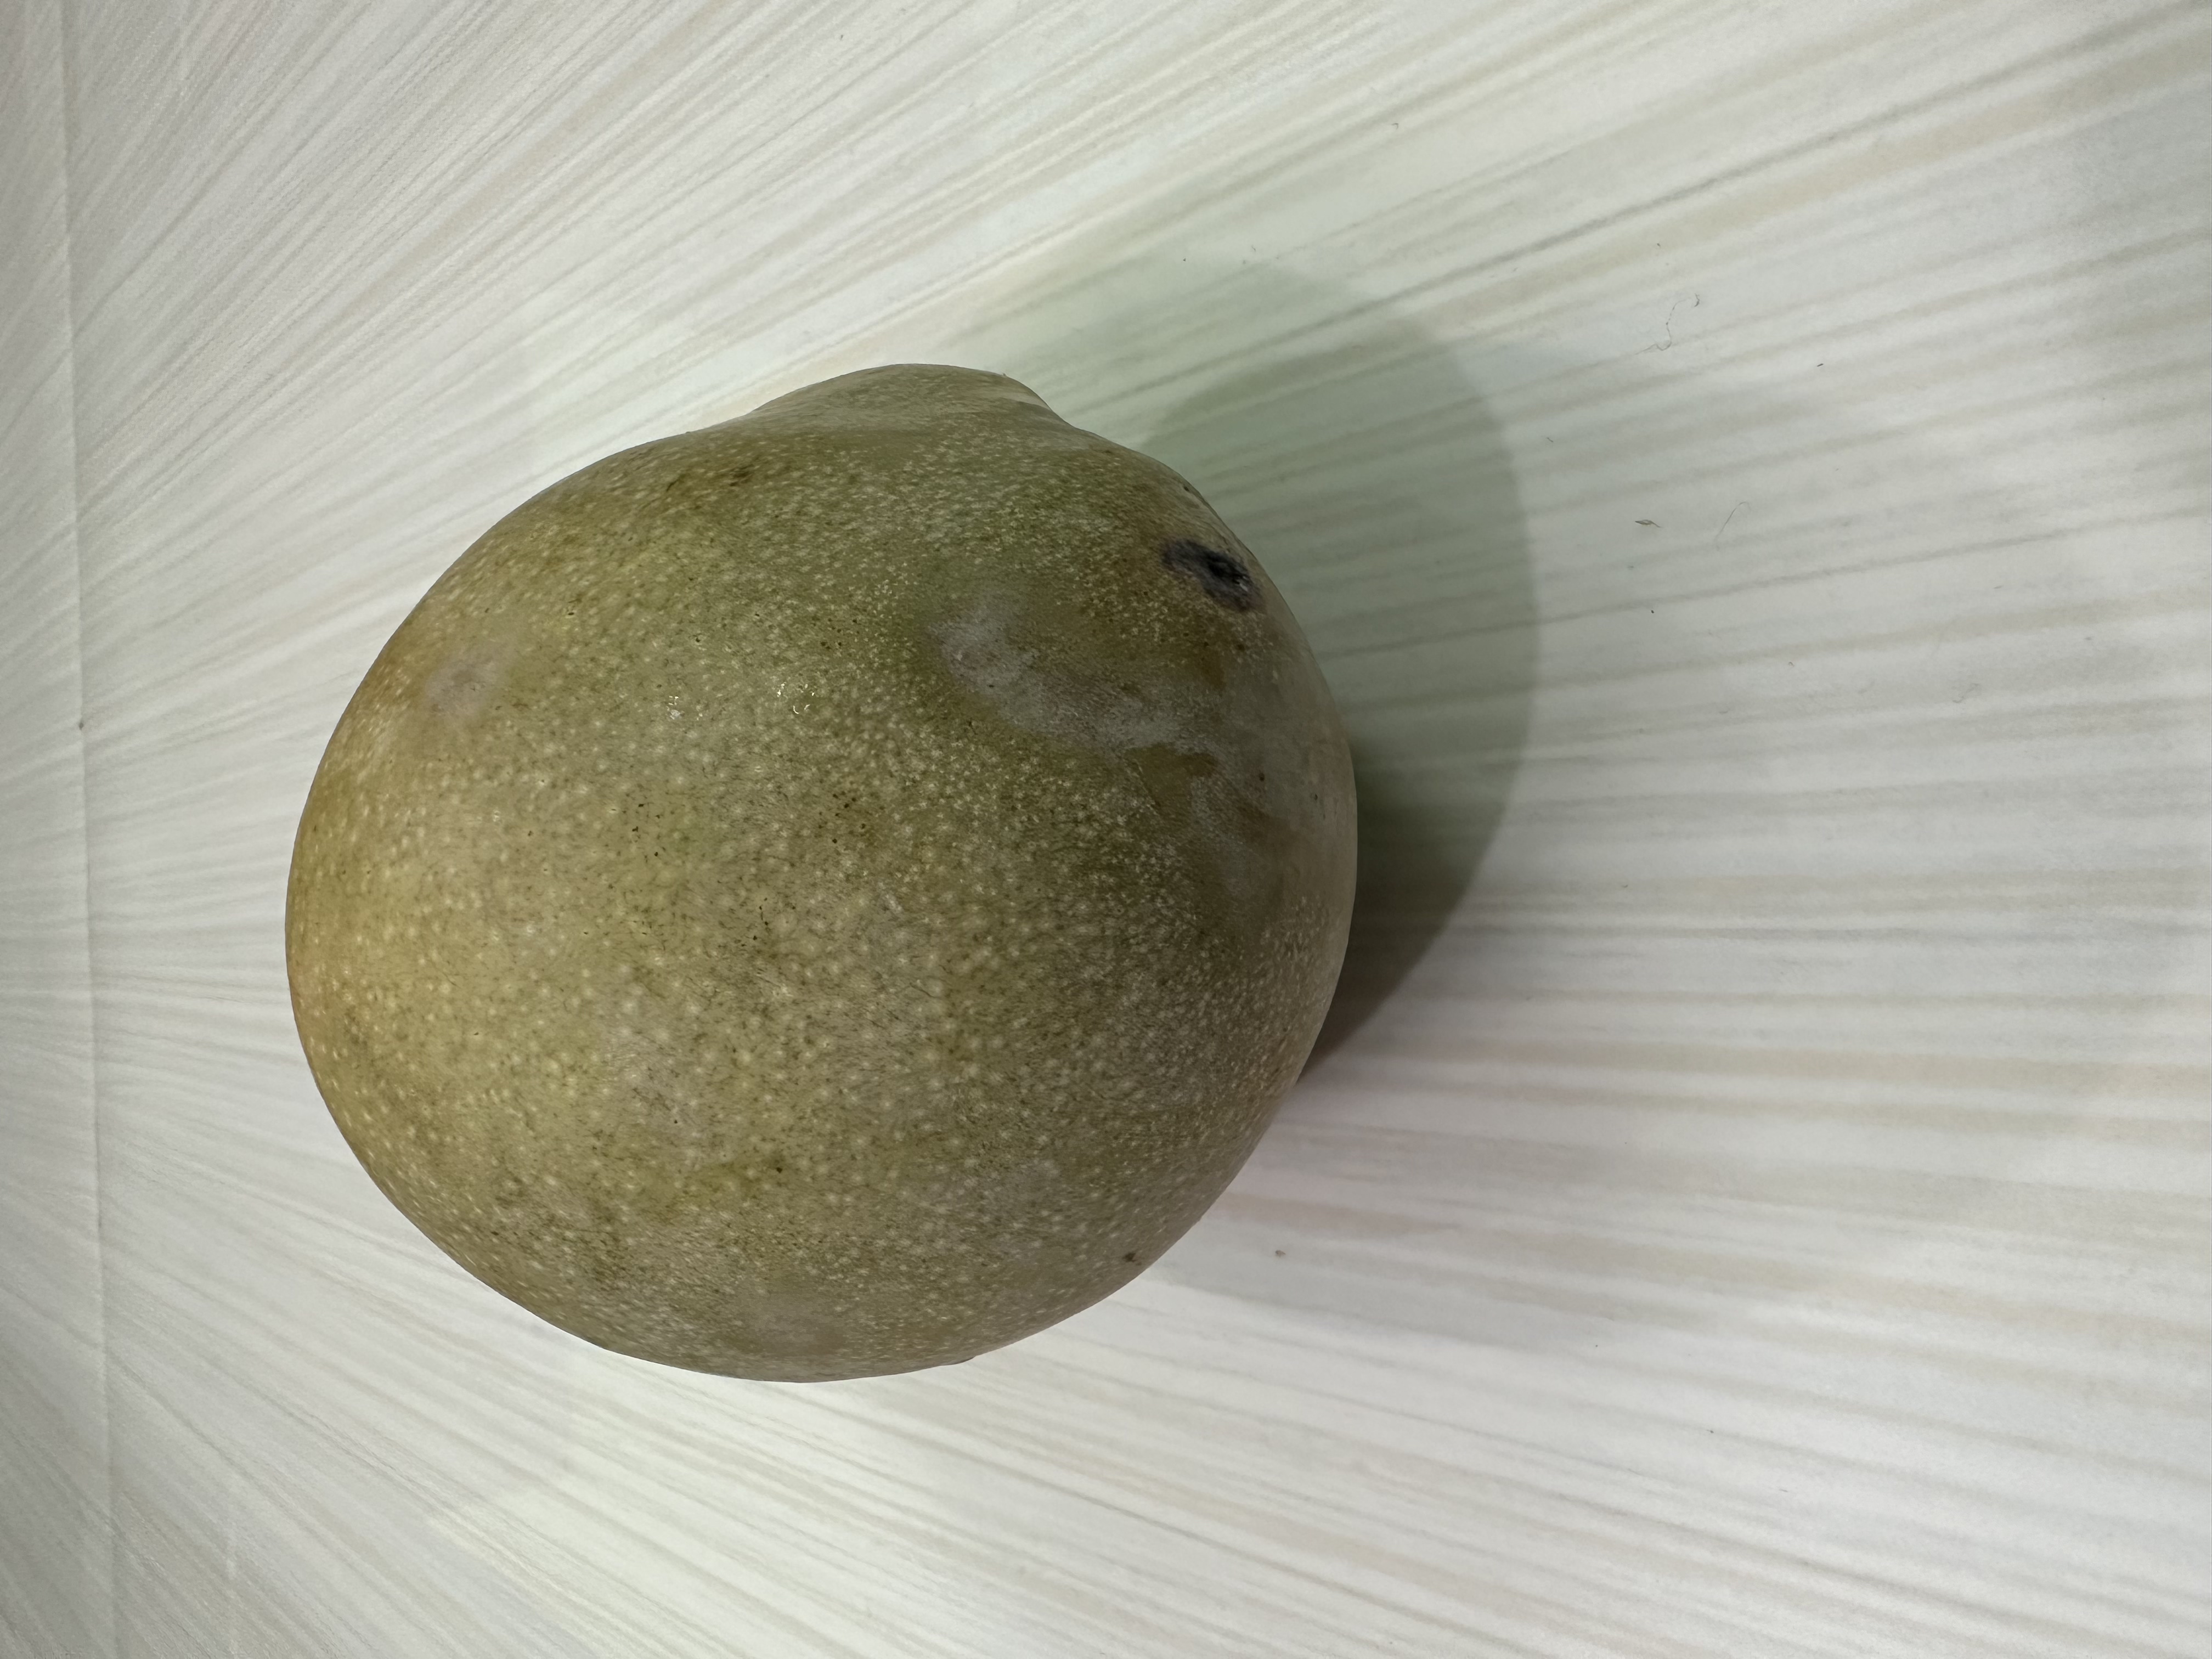
Mango variety: Bari-7